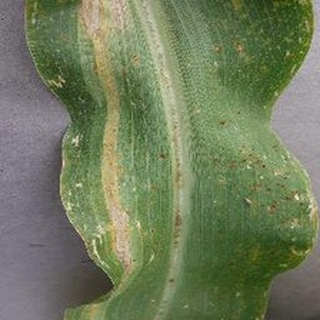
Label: corn_northern_leaf_blight